The Roots of Music

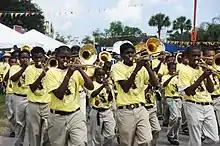
Roots of Music Crusaders Band at Jazz Fest 2012

The Roots of Music and its co-founder Derrick Tabb have been the subject of numerous news articles. Tabb has been the recipient of several awards based on his work with Roots. In May 2009, Tabb was chosen as one of the 10 2009 CNN Heroes Top Finalist from over 9,000 entries. Derrick was also a recipient of the 2011 Blue Cross Blue Shield Angel Award. "(see Derrick Tabb: Awards and honors for more comprehensive list)"